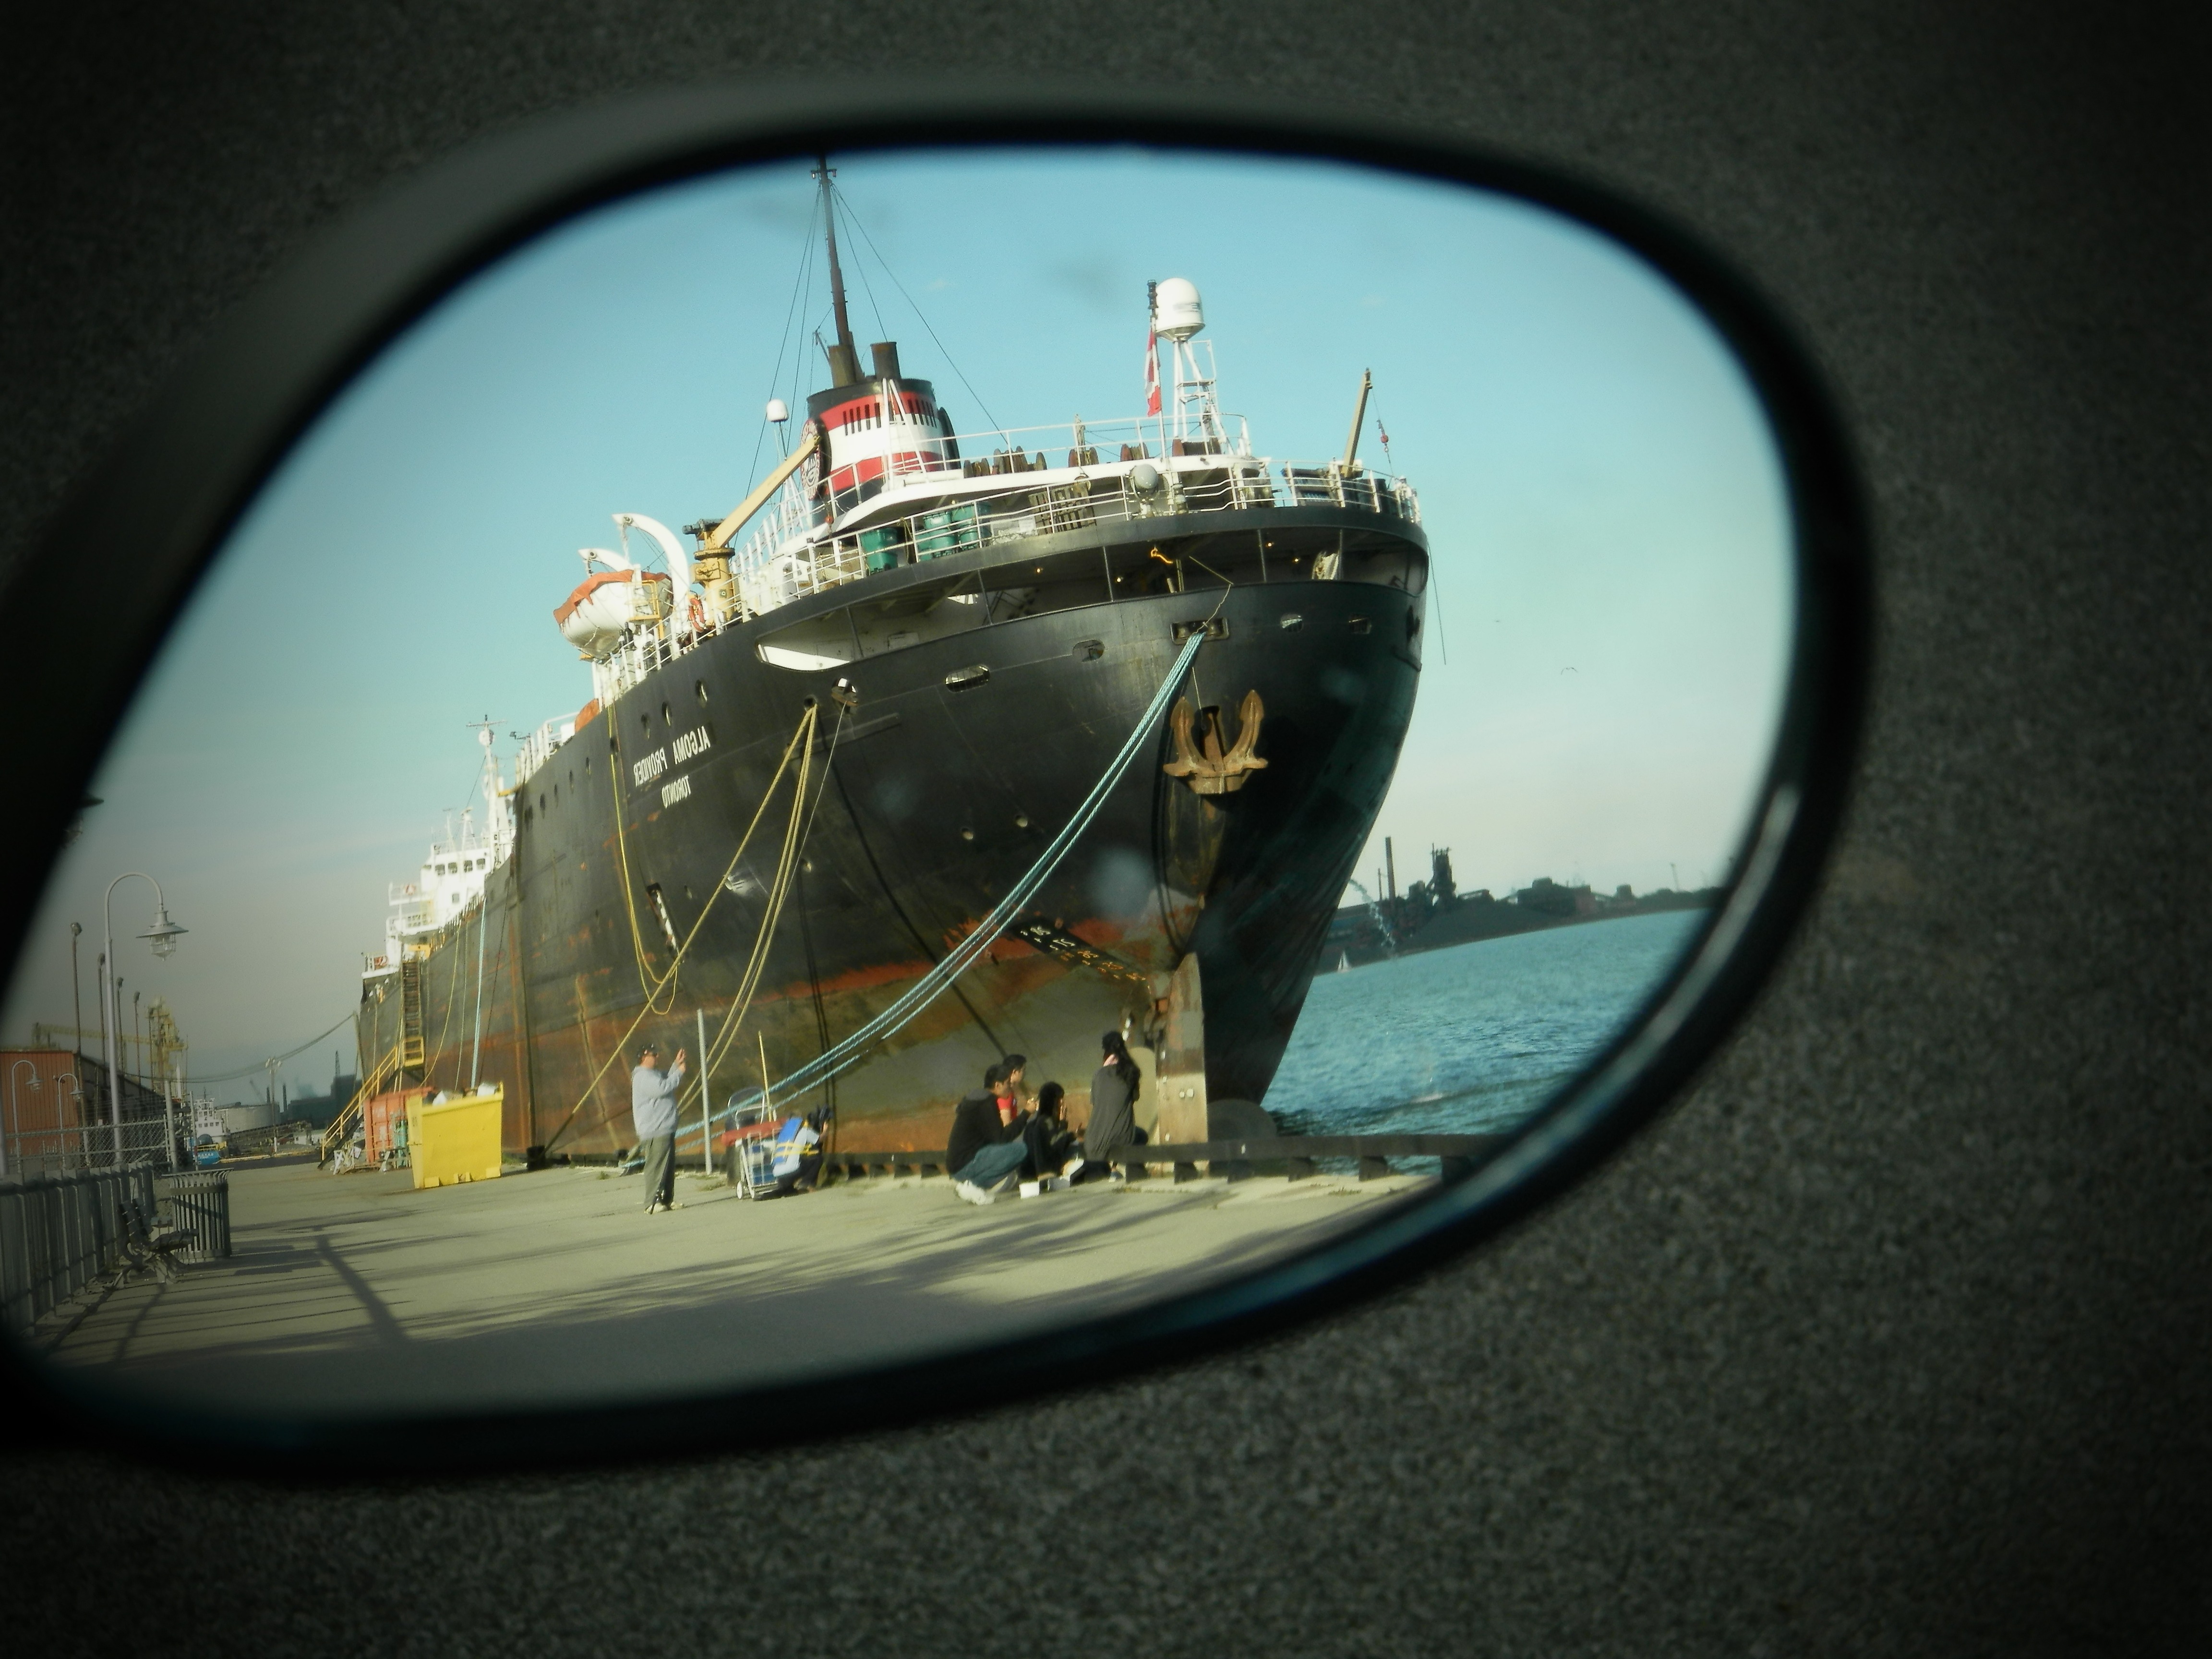
boat, ship, reflection, vehicle, harbour, port, mirror, watercraft, anchored, berthed